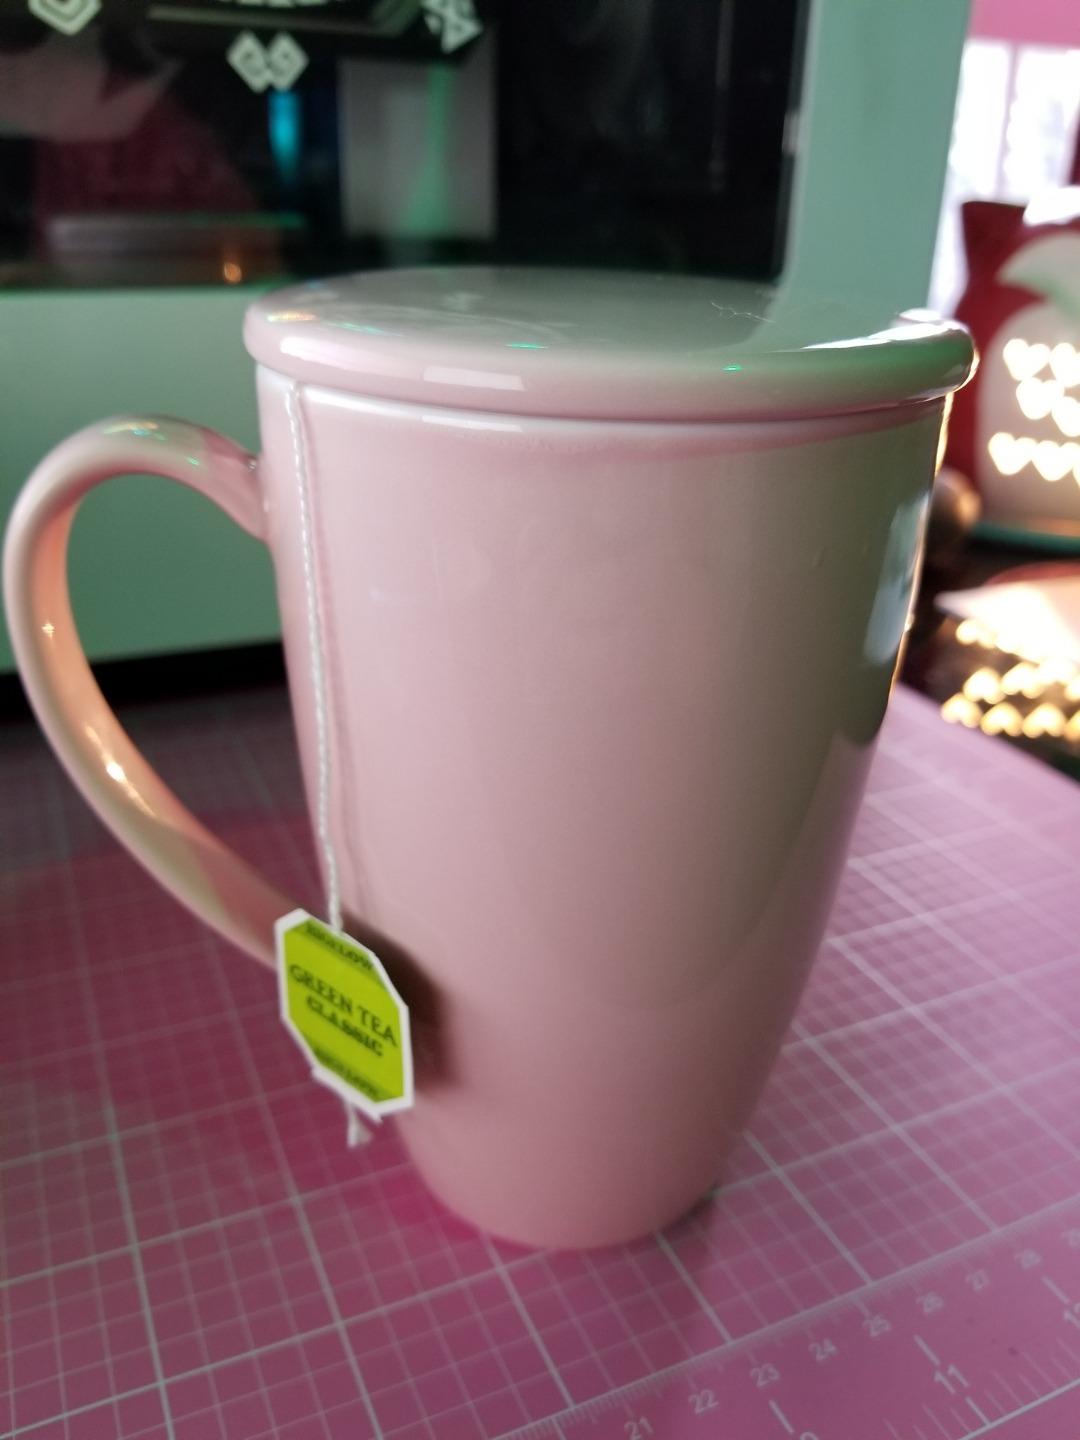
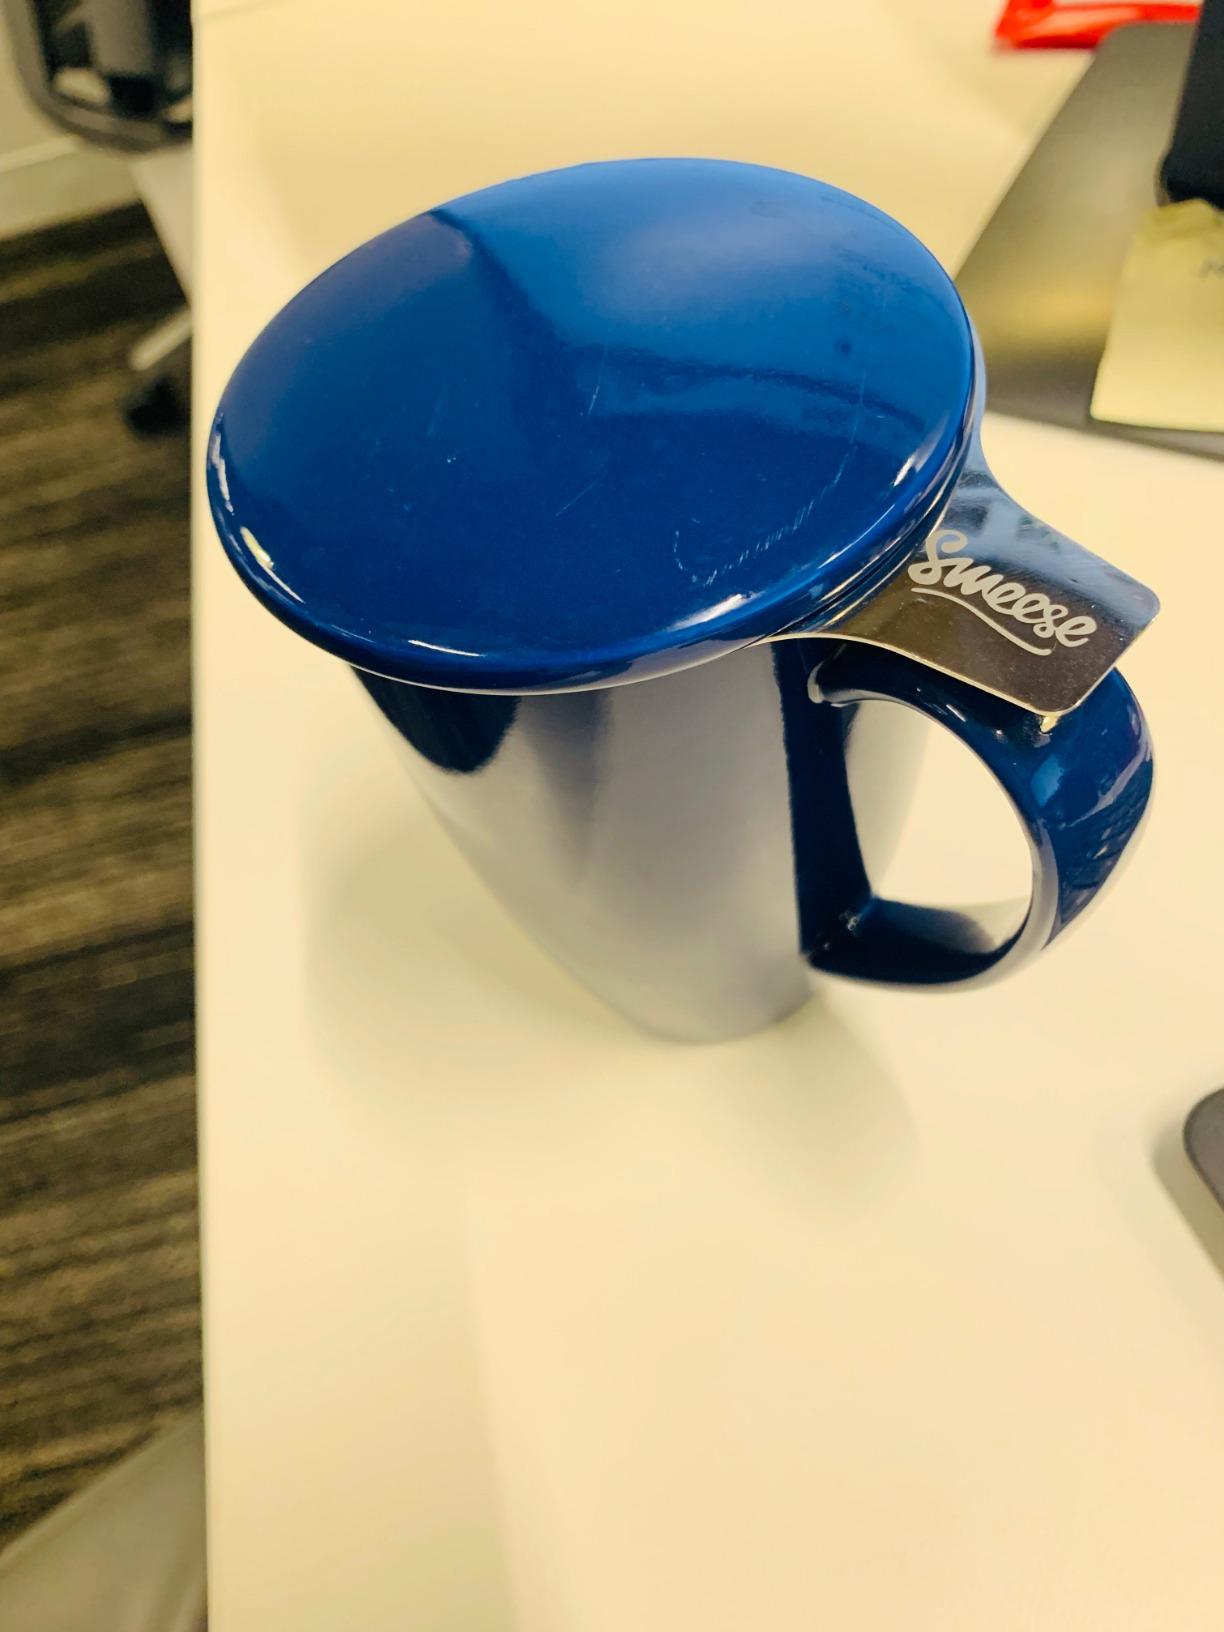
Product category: items_mug
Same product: no